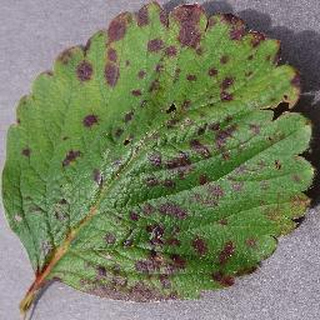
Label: strawberry_leaf_scorch